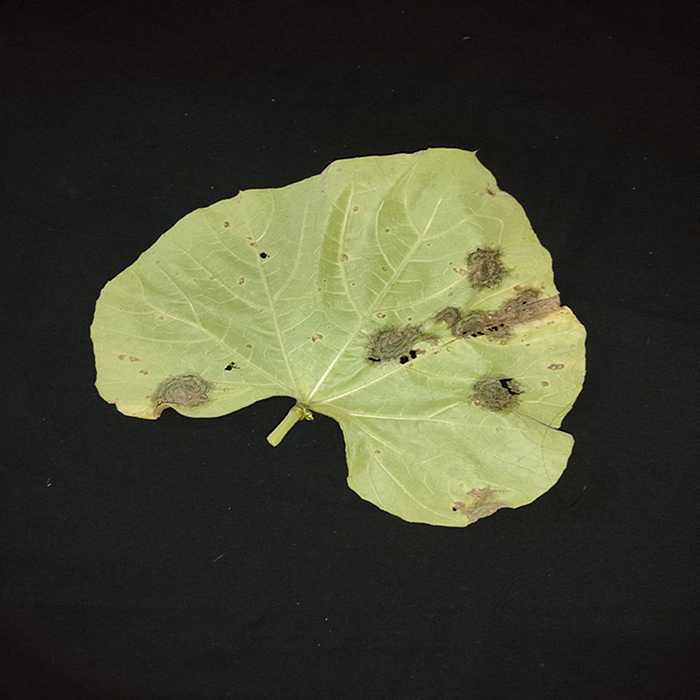
Plant: Bottle gourd
Label: Downey mildew